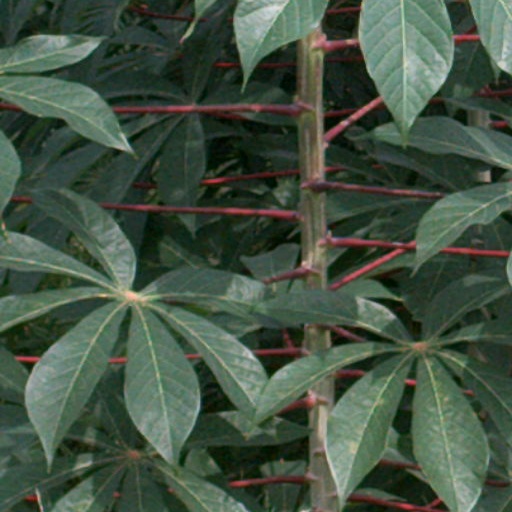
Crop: cassava